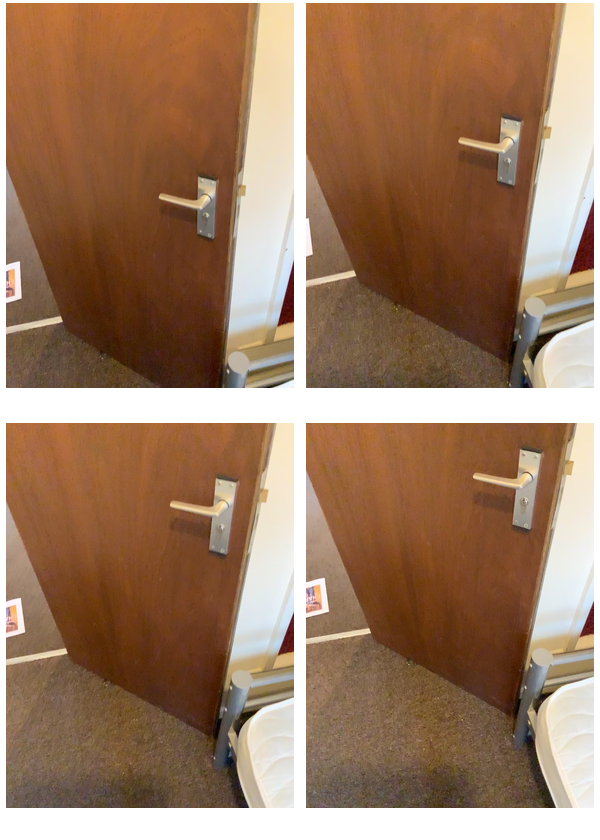Task instruction: Open the door.
Answer: {"task_instruction": "Open the door.", "nodes": ["handle", "door"], "edges": [{"functional_relationship": "openorclose", "object1": "handle", "object2": "door", "spatial_relations": ["right_of", "in_front_of", "close"], "is_touching": true}], "action_type": "pull", "function_type": "open_close_control"}